Raymond P. Coffman

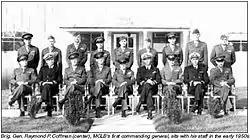
Brig. Gen. Coffman (center) and his staff at Depot of Supplies Albany opening ceremony, 1952.

At the outbreak of the World War II in September 1939, Coffman was appointed quartermaster of the Depot of Supplies at Naval Station Norfolk. He subsequently spent some time as quartermaster of the Marine Barracks Quantico and later also at Camp Lejeune, before he was appointed Supply officer of 1st Marine Division at Quantico under Major General Philip H. Torrey in January 1942. The 1st Division went overseas during the summer 1942 and subsequently participated with the part of the division in the Landing at Tulagi.